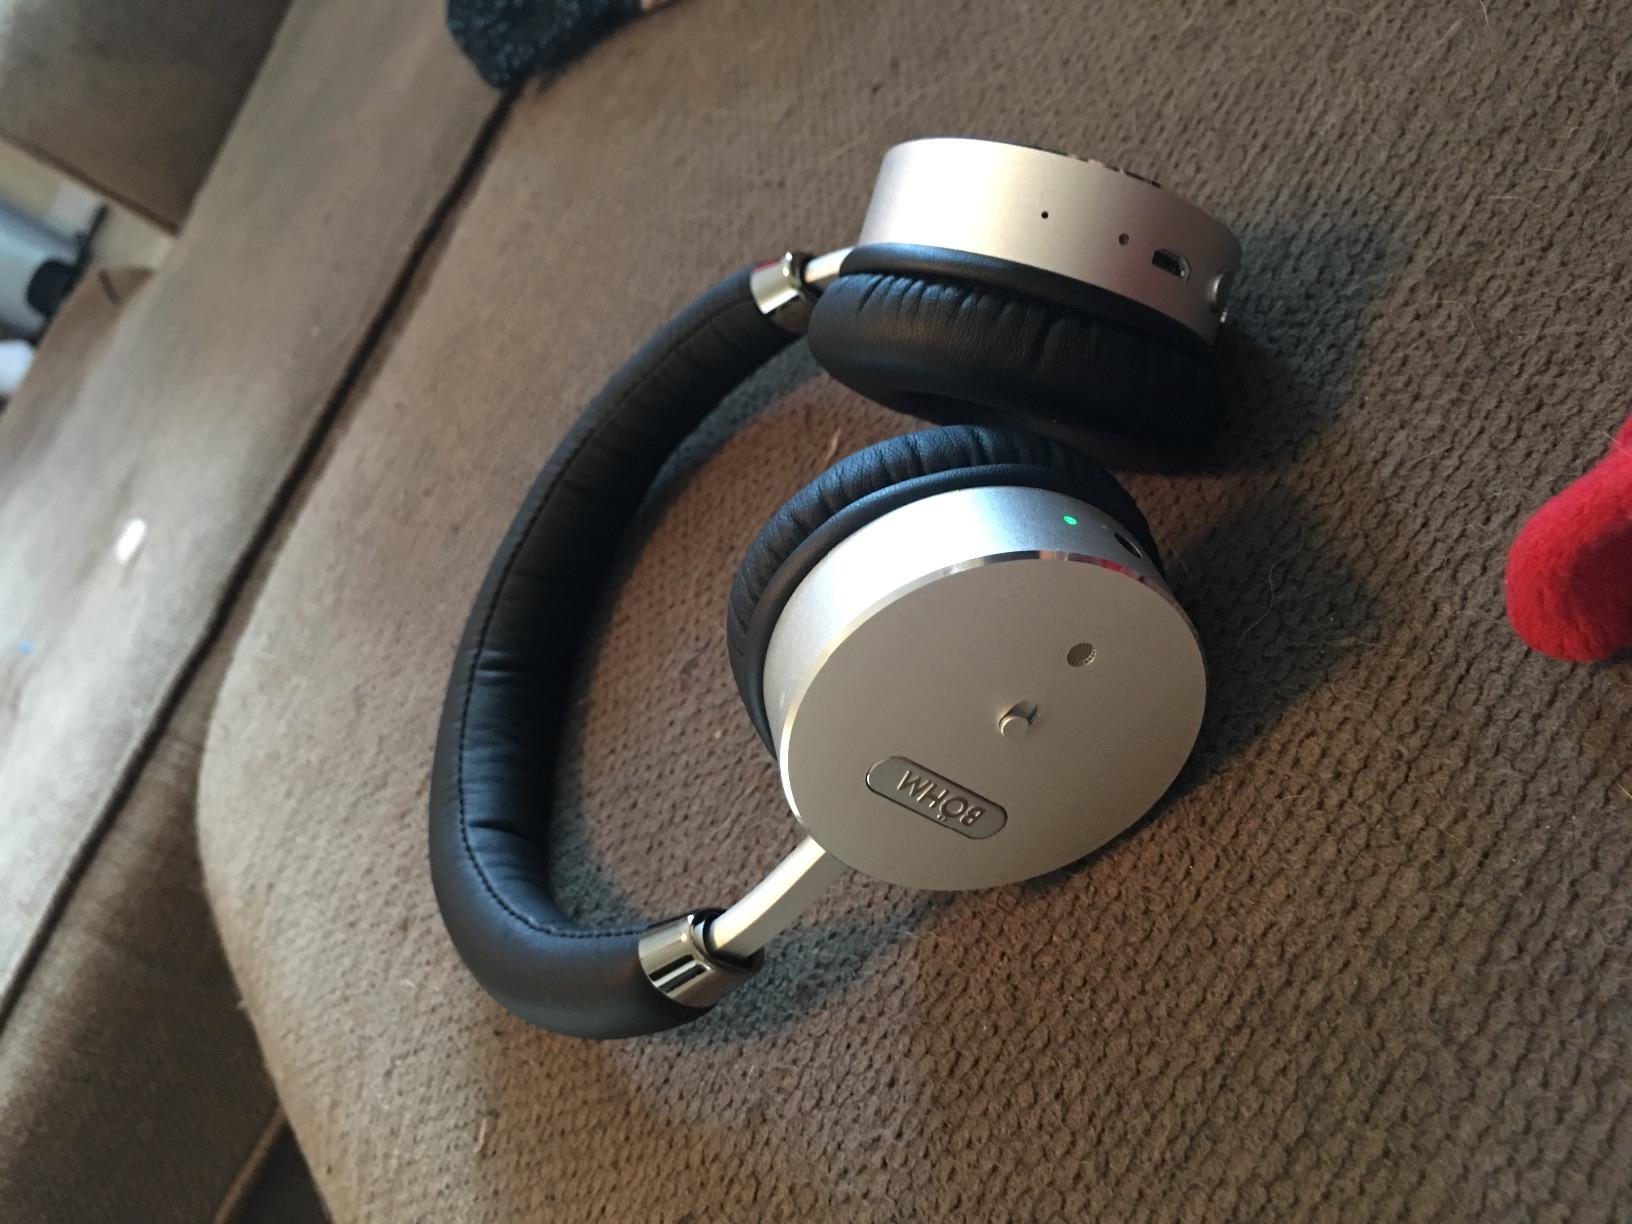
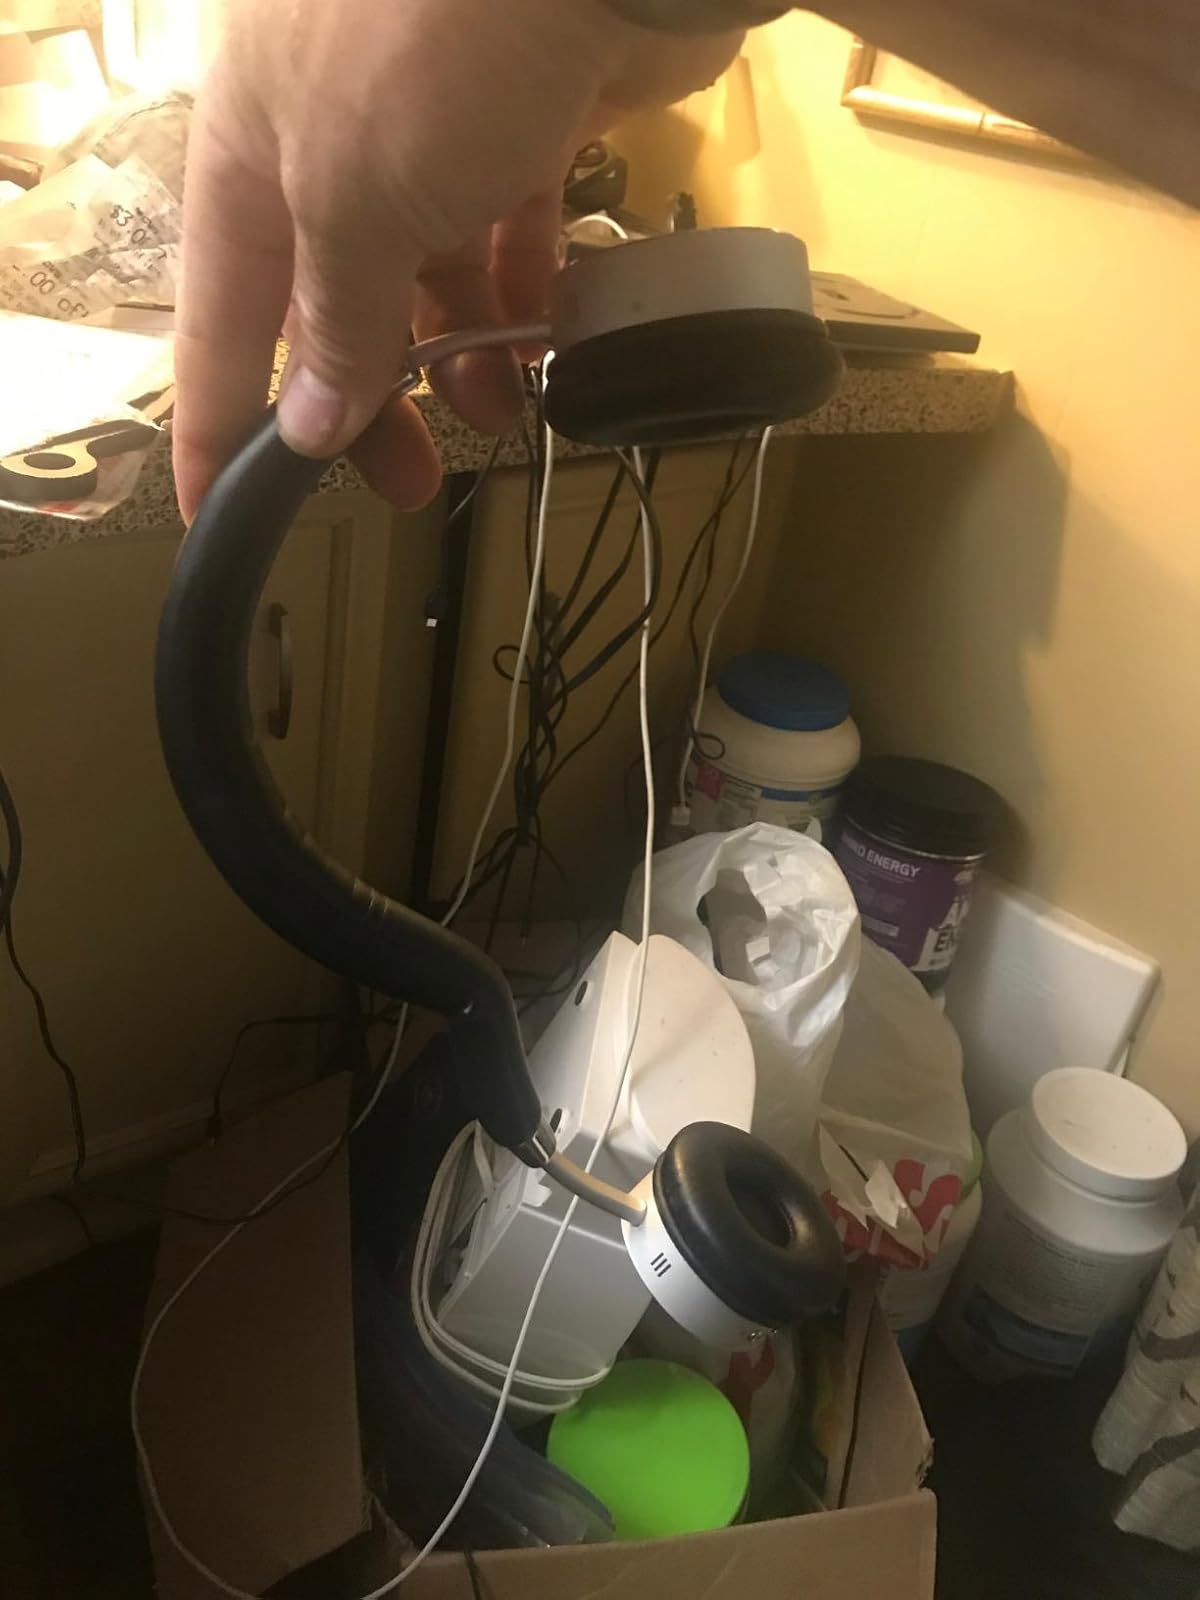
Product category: headphones
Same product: yes